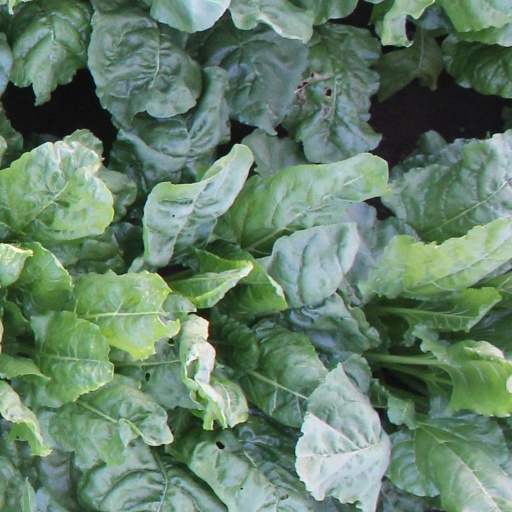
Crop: sugar beet